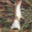
Label: shrew